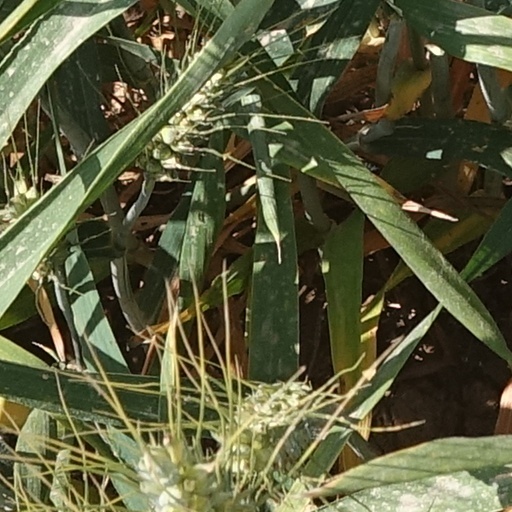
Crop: wheat